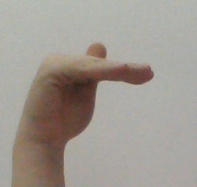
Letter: khaa